2014 Spanish Grand Prix

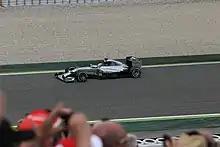
Lewis Hamilton started from pole position and held off his teammate Nico Rosberg to claim his fourth successive win of the season and the 26th of his career.

At the end of lap 42, Hamilton ignored an instruction from Mercedes to enter the pit lane and asked for further adjustments to his front wing to counter a possible oversteer with a new set of tyres. He entered the pit lane on the following lap for the hard compound tyres but the stop was problematic: Hamilton's pit crew had difficulty installing the right-rear wheel and he was stationary for 4.3 seconds. Rosberg led for two laps before his second pit stop for the medium compound tyres on the 45th lap. He began gaining on his teammate Hamilton, who questioned the decision to bring him into the pit lane before Rosberg. On lap 49, Pérez passed his teammate Hülkenberg for ninth. Three laps later, Vettel entered the pit lane for his second pit stop. Alonso responded by making a pit stop for the medium-compound tyres a lap later. As Alonso exited the pit lane, Vettel overtook him on the outside for sixth into turn one. An oversteer for Räikkönen leaving turn nine slowed him on the back straight and allowed Vettel to pass him braking at the turn ten hairpin for fifth.